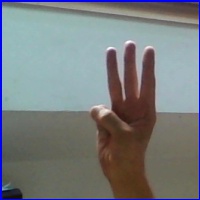
Letra: W